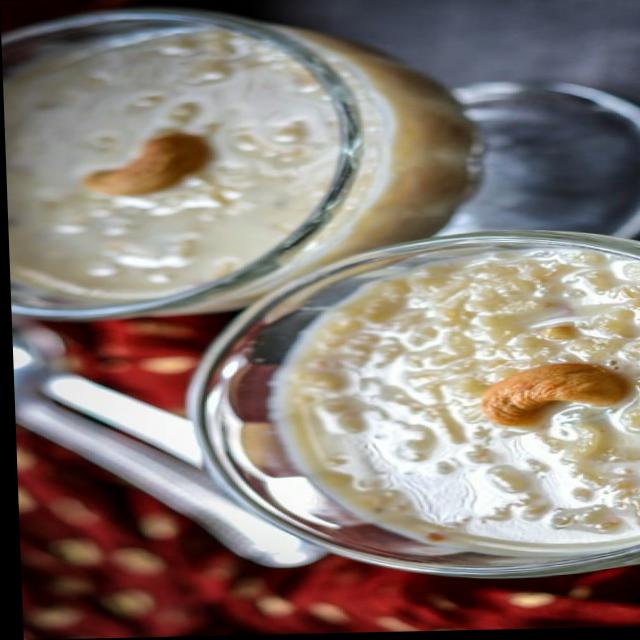
Dish: kheer